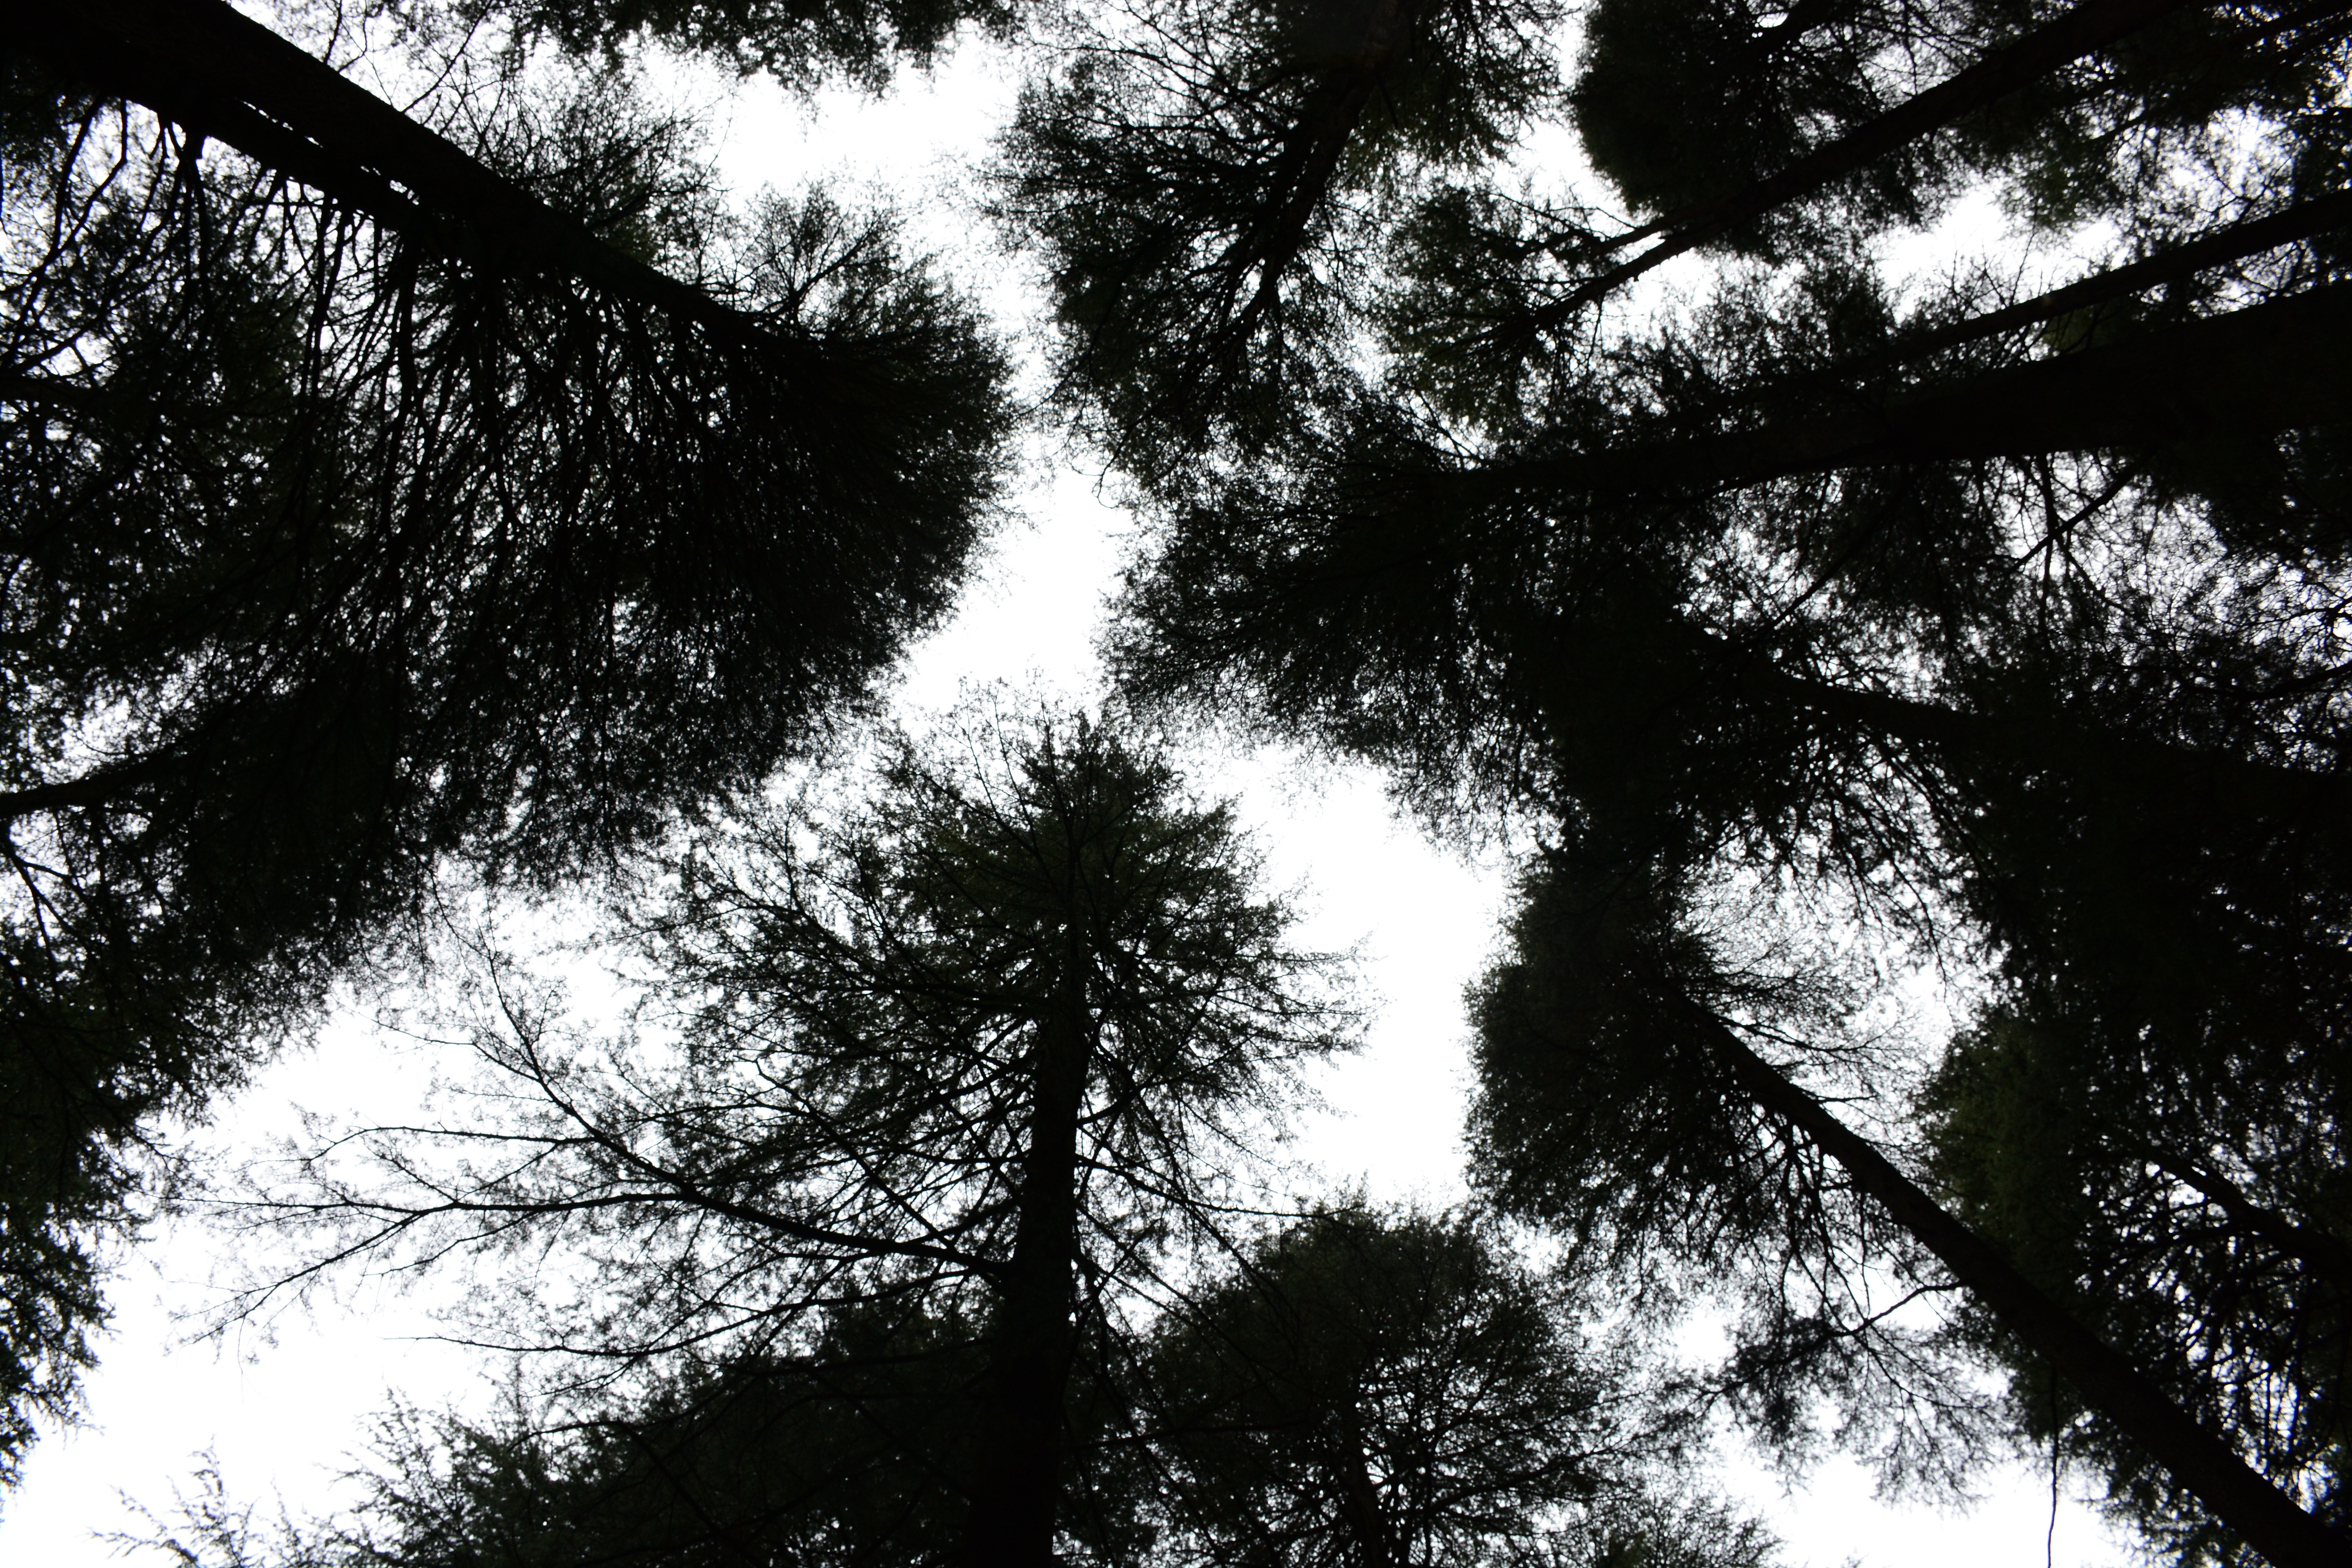
tree, nature, forest, branch, cloud, black and white, plant, sky, sunlight, leaf, darkness, monochrome, woodland, monochrome photography, atmospheric phenomenon, woody plant, land plant